Ranchotel

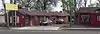
Ranchotel

The Ranchotel is a motel in Amarillo, Texas. The building was completed in 1940, and was popular with travelers using the historic U.S. Route 66.